Yosef Ben-Jochannan

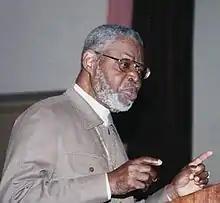
Ben-Jochannan lecturing in Brooklyn,

Yosef Alfredo Antonio Ben-Jochannan (December 31, 1918 – March 19, 2015), commonly referred to as "Dr. Ben", was an American writer and historian. He was considered to be one of the more prominent Afrocentric scholars by some Black Nationalists. Conversely, mainstream scholars, such as Mary Lefkowitz, dismissed him citing historical inaccuracies in his work, and disputes about his academic credentials.